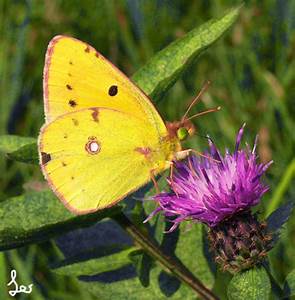
Label: farfalla